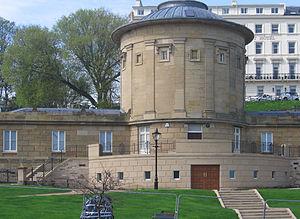
Cette liste des musées du North Yorkshire, Angleterre contient des musées qui sont définis dans ce contexte comme des institutions qui recueillent et soignent des objets d'intérêt culturel, artistique, scientifique ou historique. leurs collections ou expositions connexes disponibles pour la consultation publique. Sont également inclus les galeries d'art à but non lucratif et les galeries d'art universitaires. Les musées virtuels ne sont pas inclus.